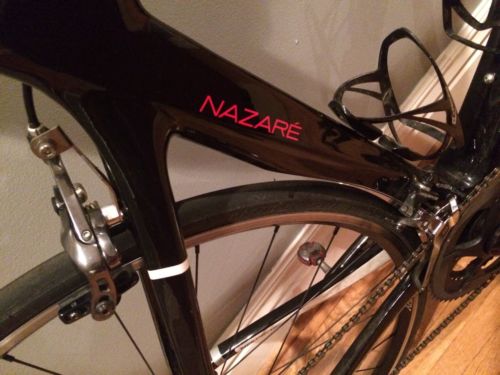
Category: bicycle